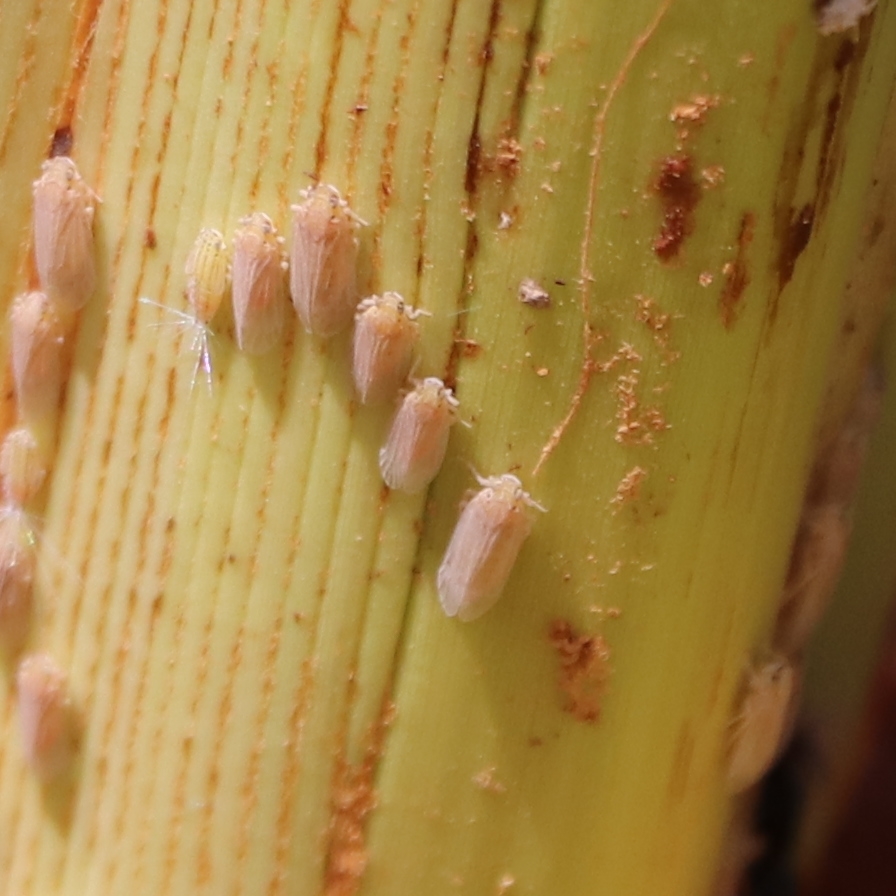
Label: Bug